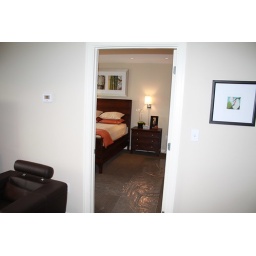
Westin Condo's at Bridge Street in Huntsville. Looking into bedroom of model condo on 6th floor